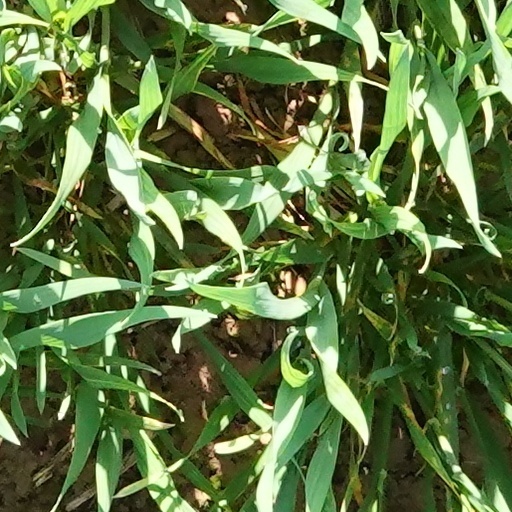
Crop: wheat